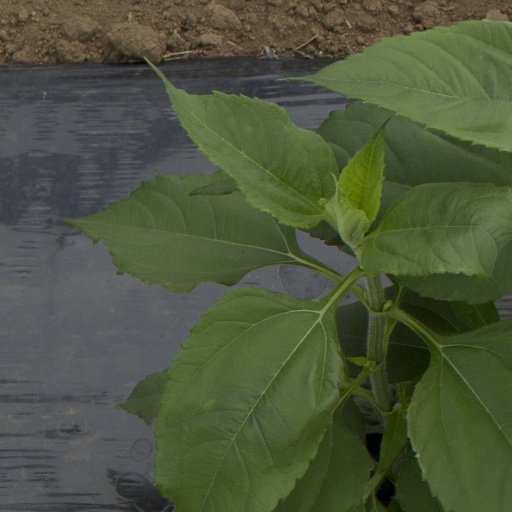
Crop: Jerusalem artichoke